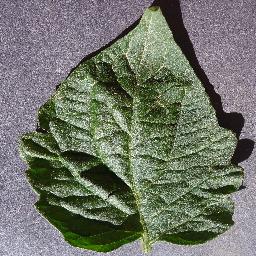
Label: Tomato___healthy